Padshahnama

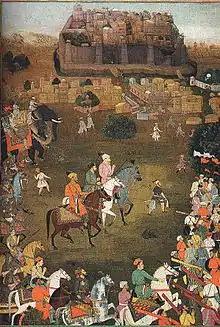
The Mughal Army led by Prince Aurangzeb, Syed Khan-i-Jahan, Abdullah Khan Bahadur Firuz Jang and Khan Dauran enter Orchha.

Shah Jahan in his eighth regnal year asked Muhammad Amin Qazvini to write an official history of his reign and he completed his "Badshahnama" in 1636, which covers the first ten (lunar) years of Shah Jahan’s reign.